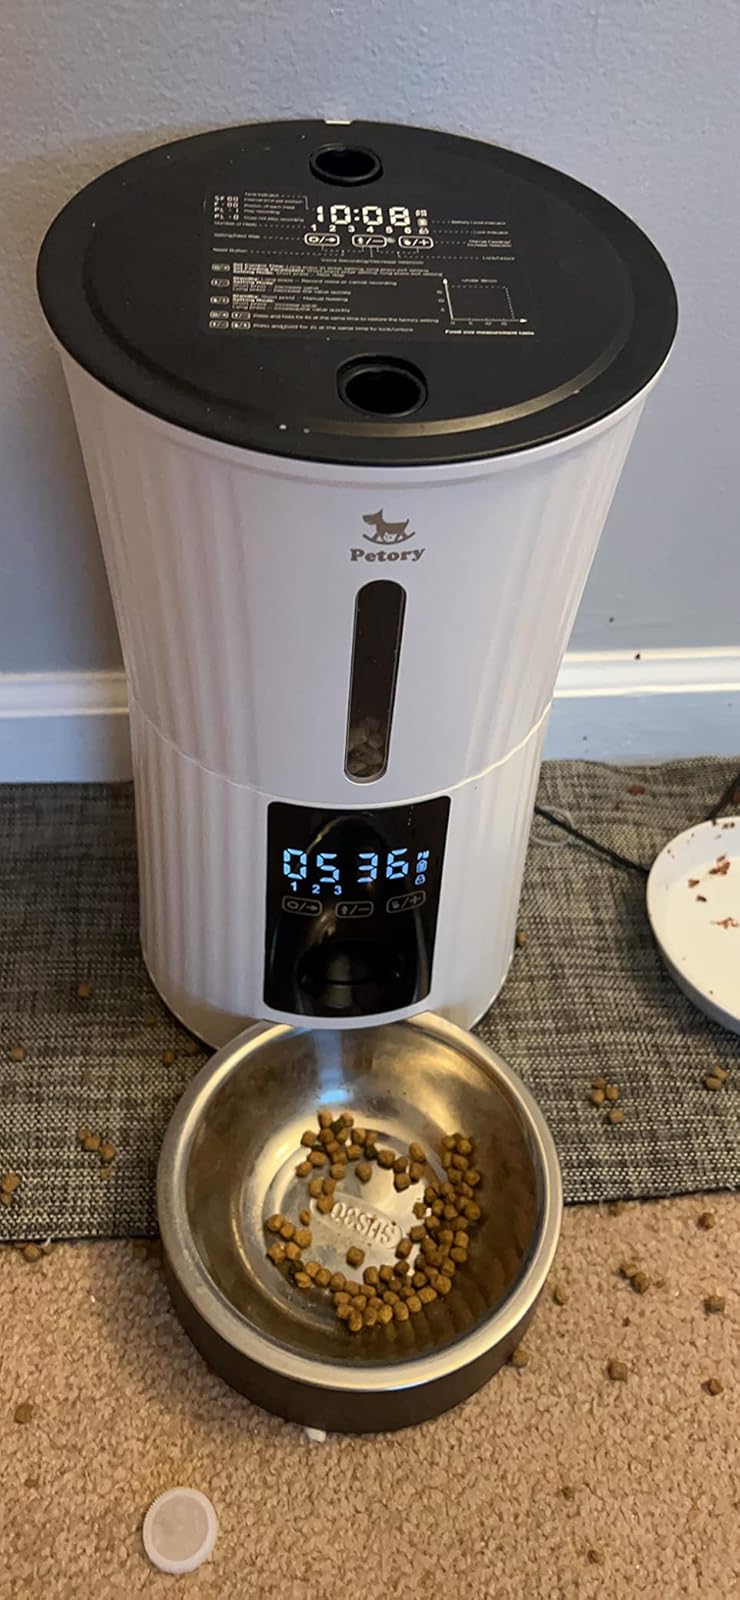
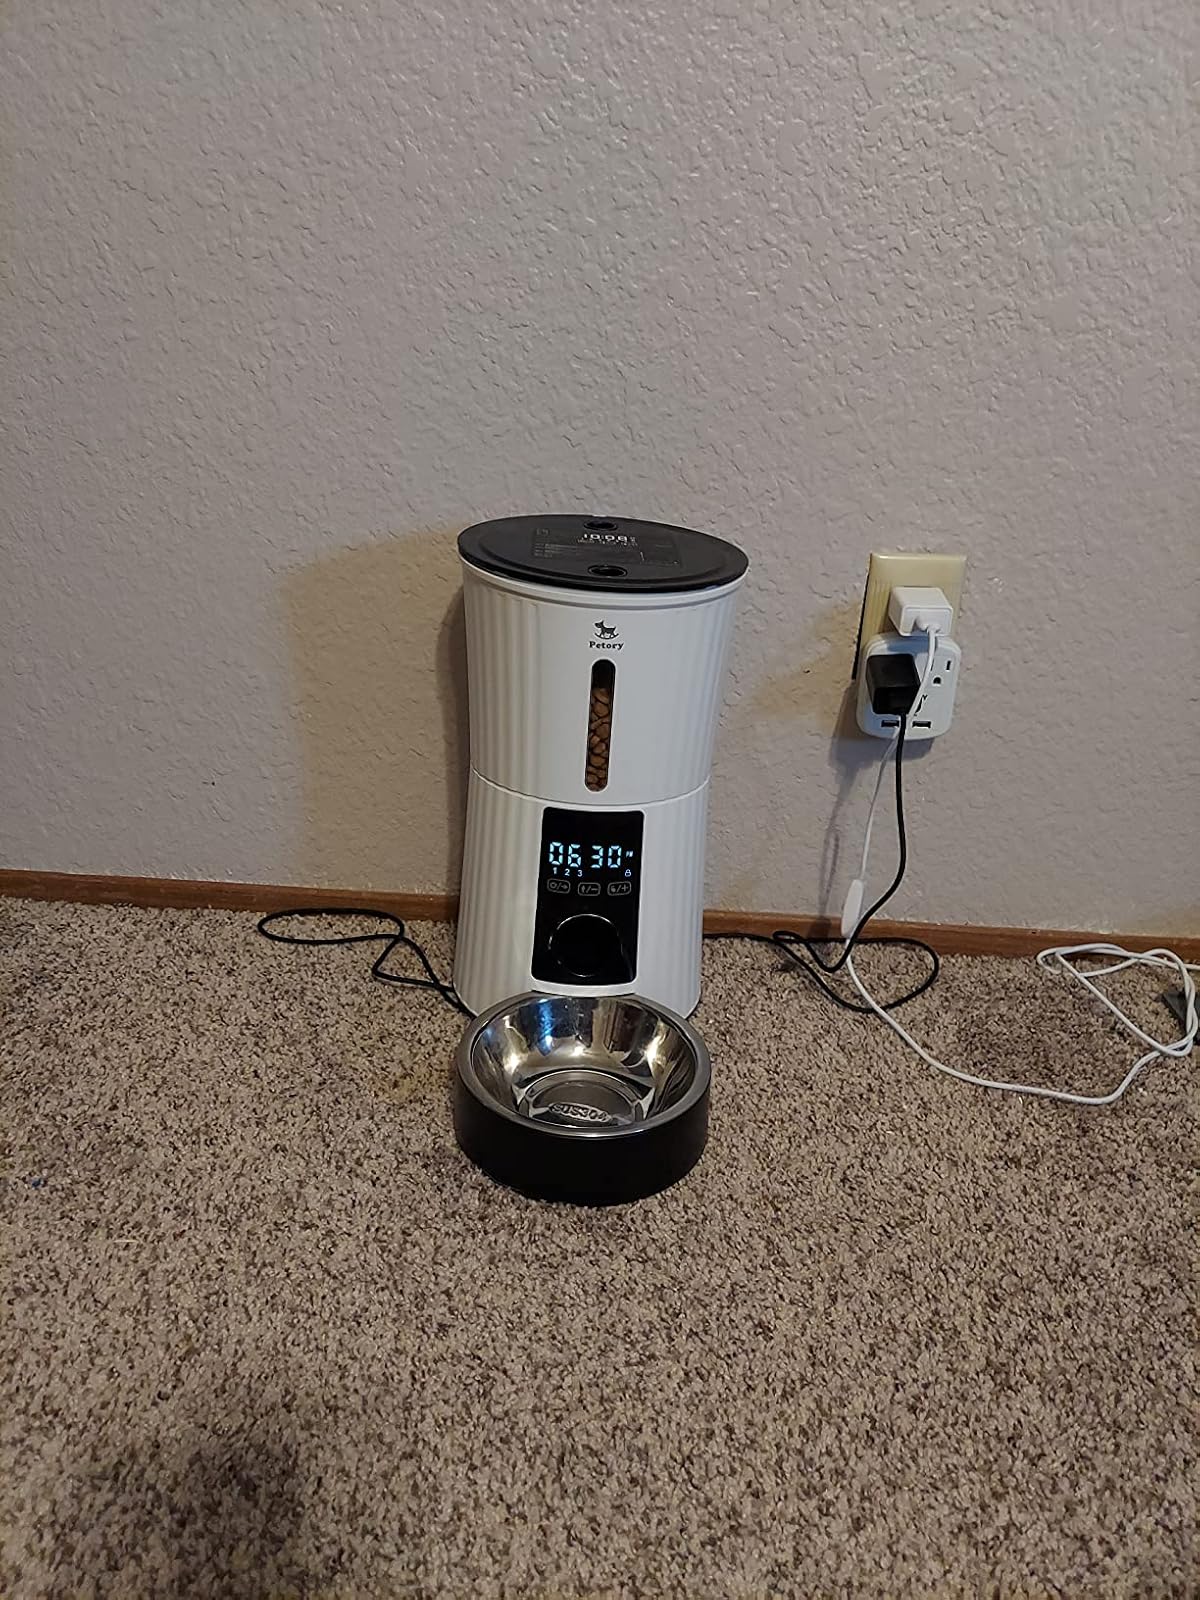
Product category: items_feeder
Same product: yes